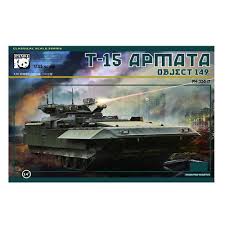
Label: BMP-T15